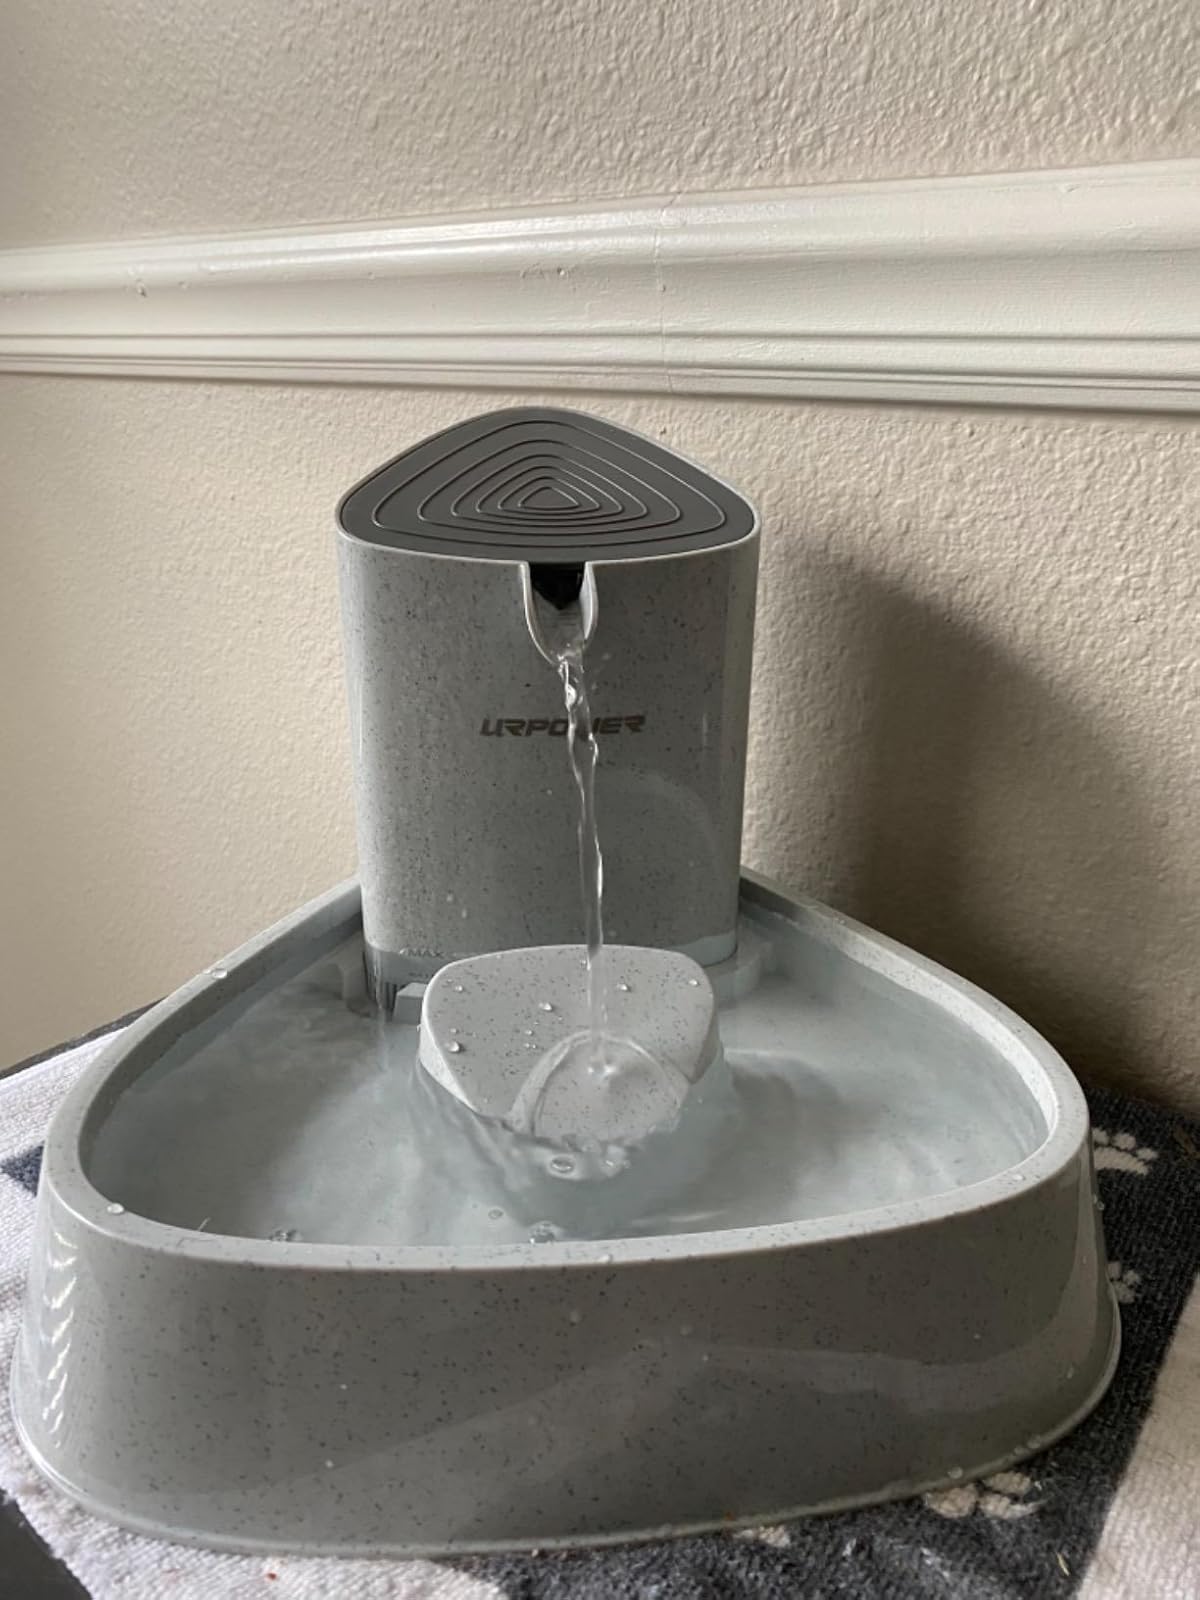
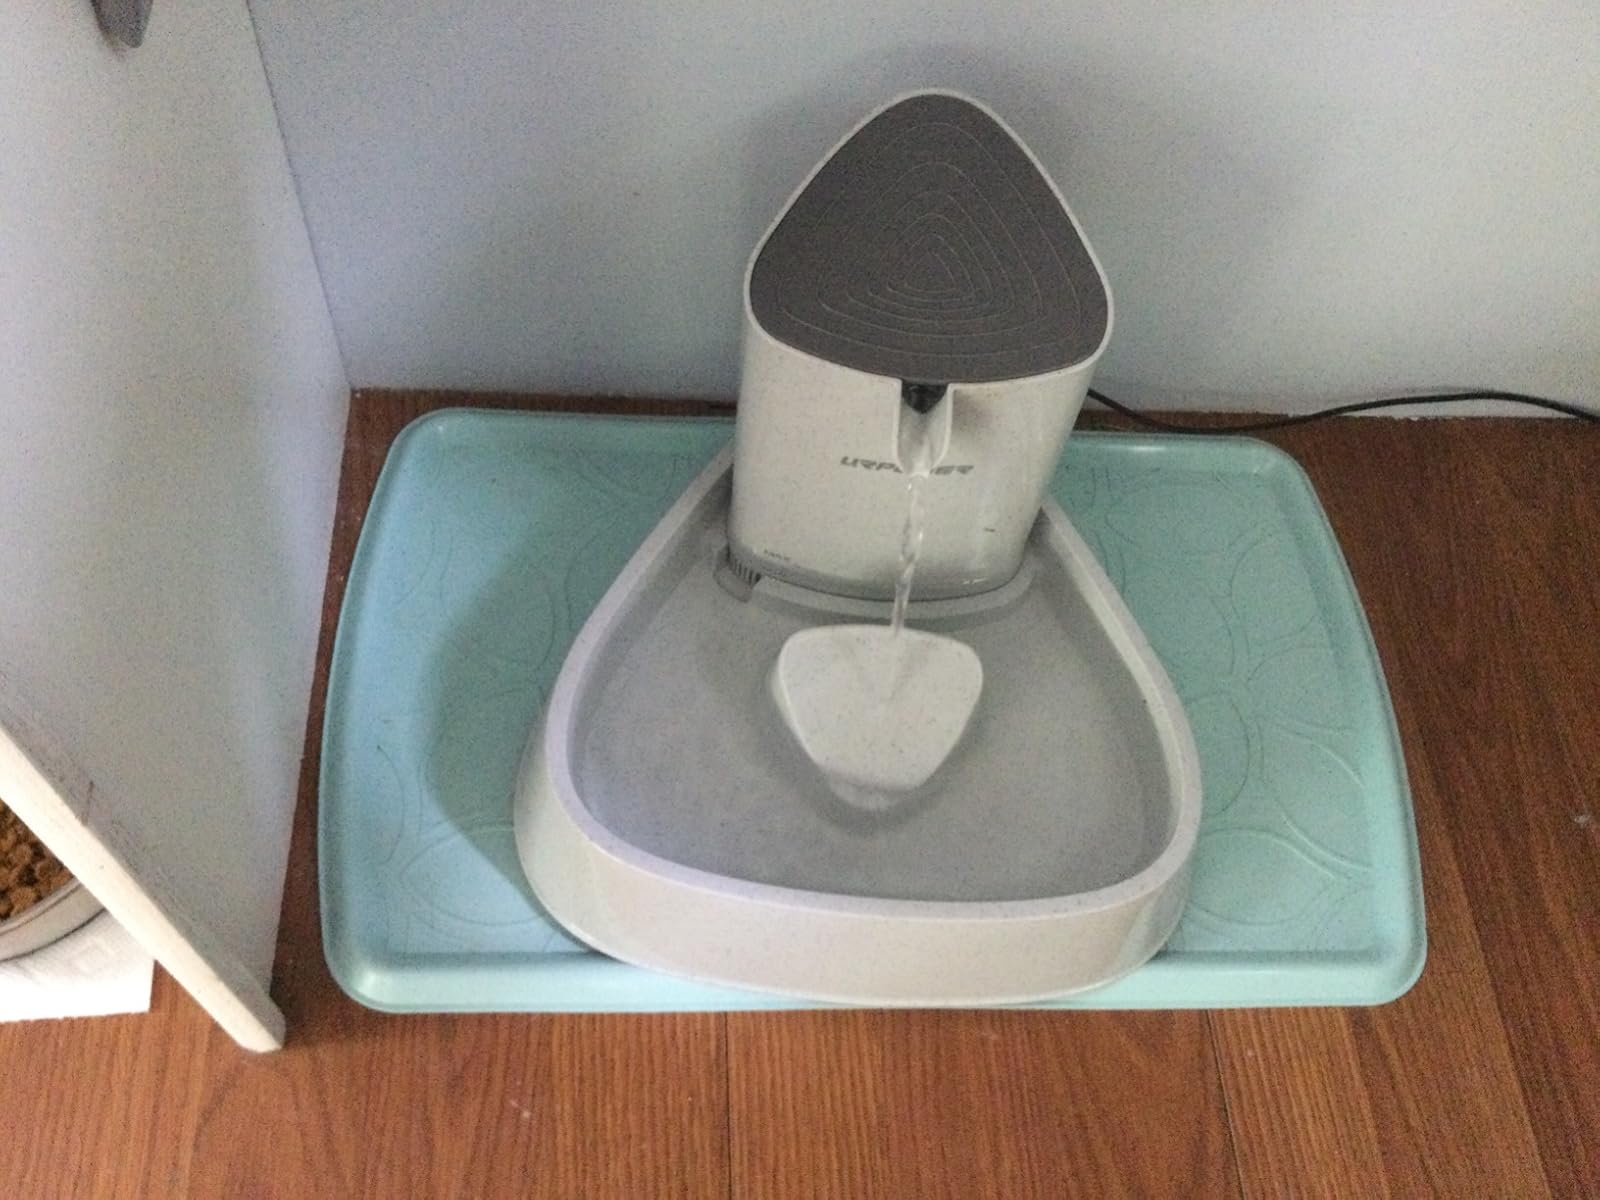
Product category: items_bowl
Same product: yes